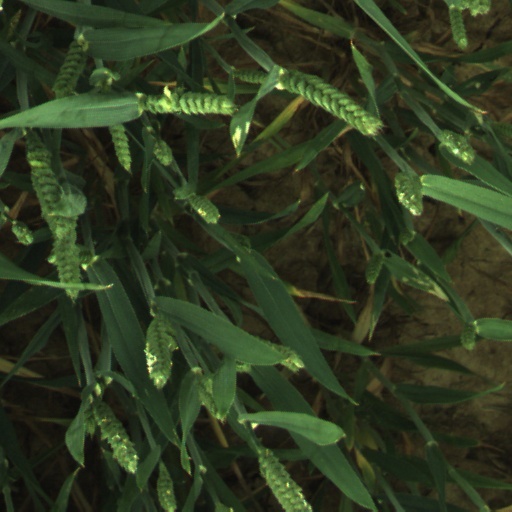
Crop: wheat